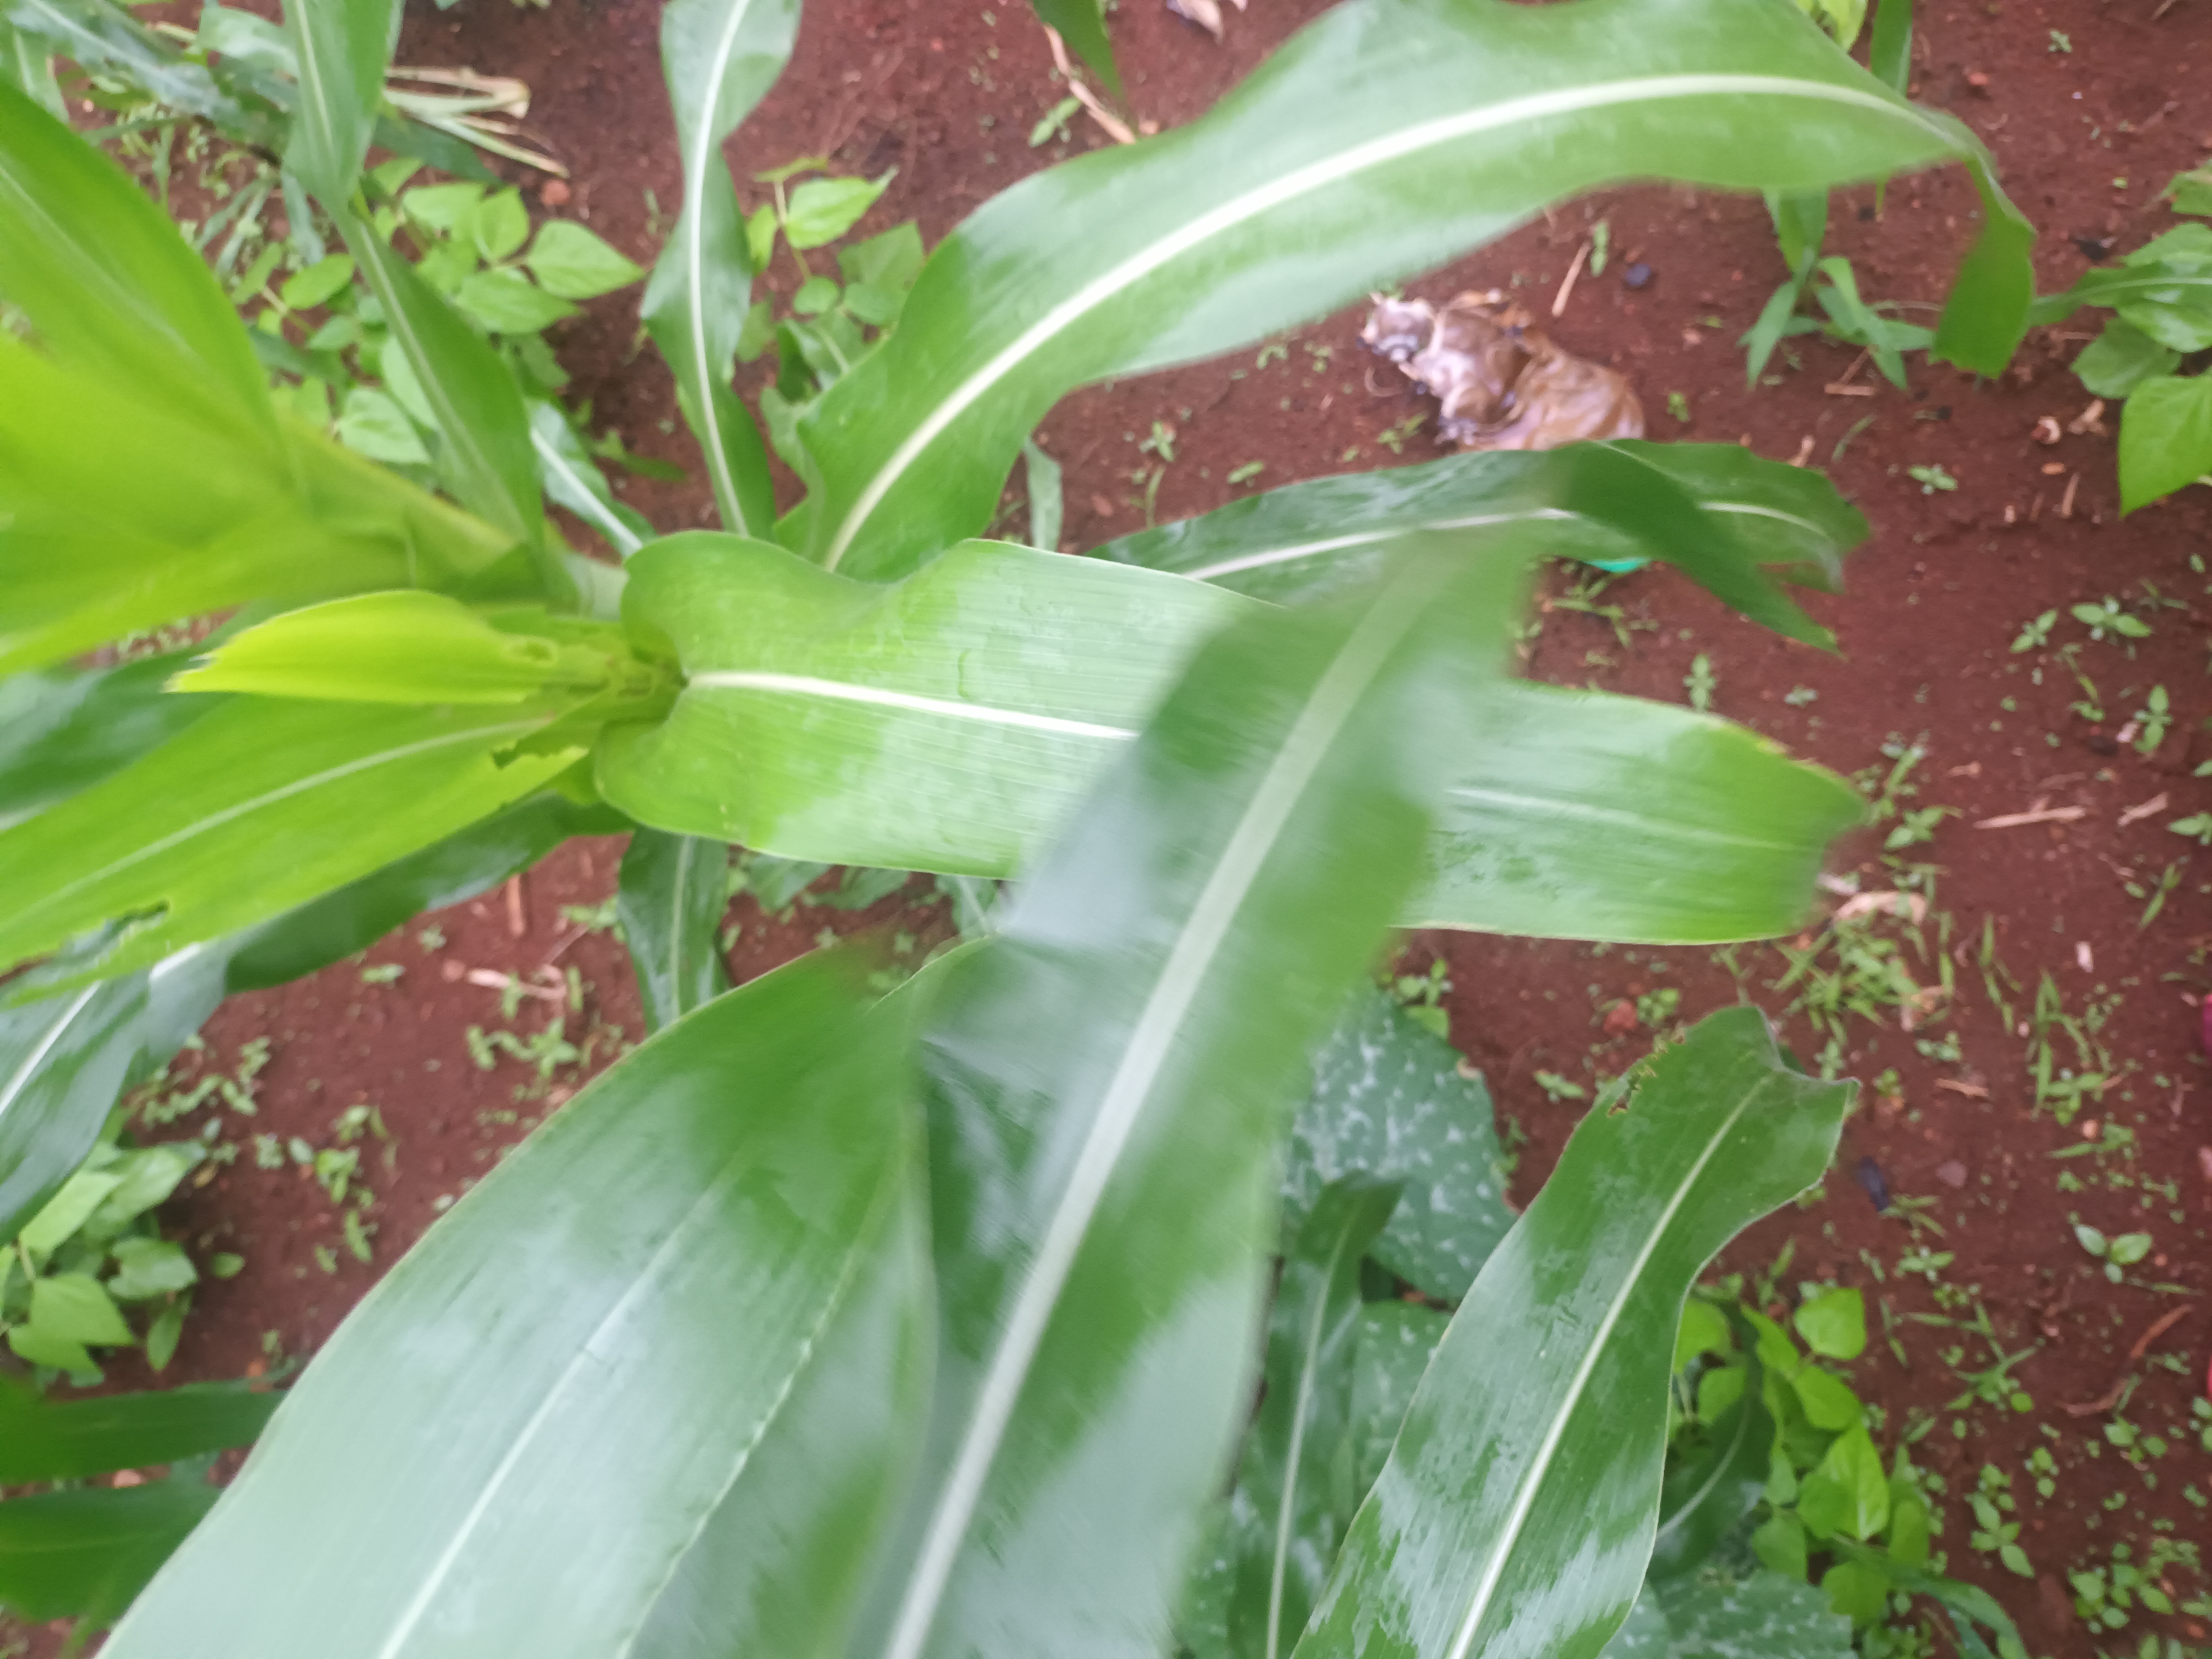
Label: spodoptera_frugiperda